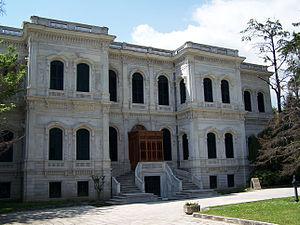
Cet article recense les sites inscrits au patrimoine mondial en Turquie.